Cutlers' Hall

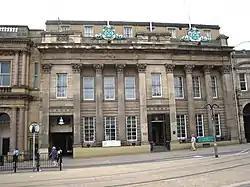
Cutler's Hall in July 2018

Cutlers' Hall is a Grade II* listed building in Sheffield, England, that is the headquarters of the Company of Cutlers in Hallamshire. It is located on Church Street, opposite Sheffield Cathedral, in Sheffield City Centre.